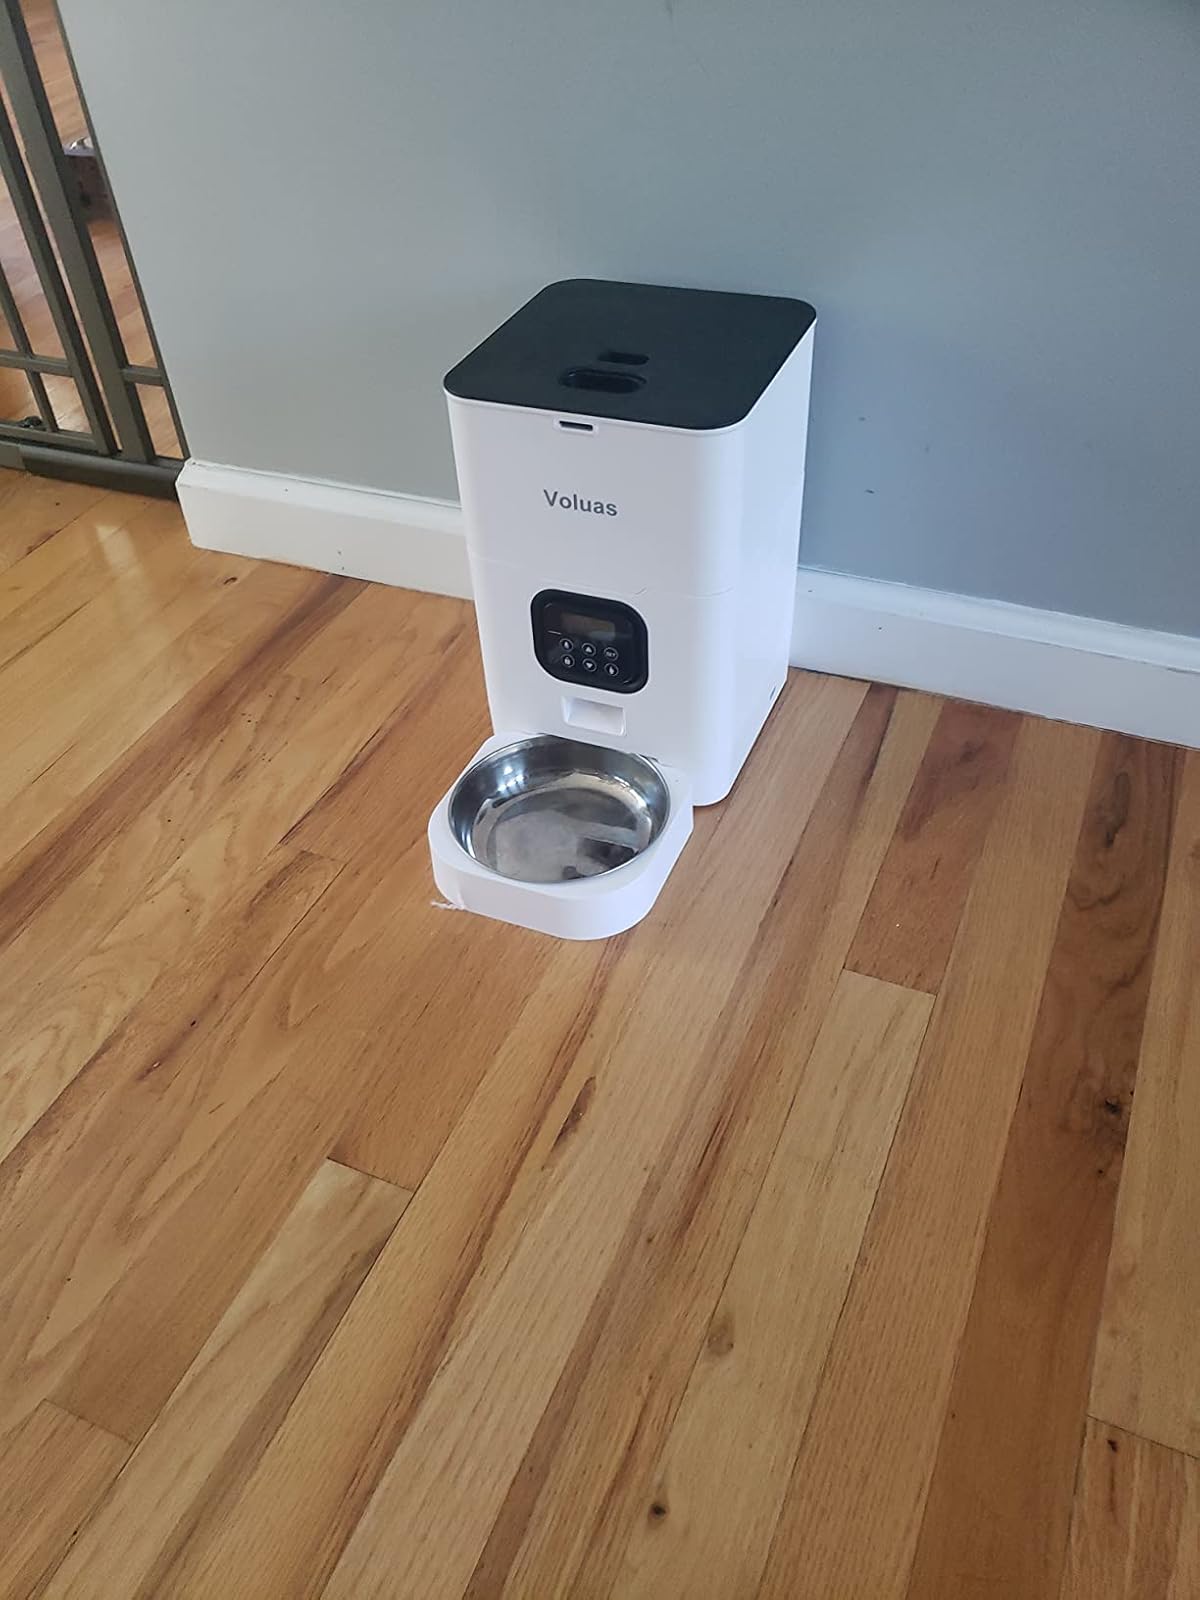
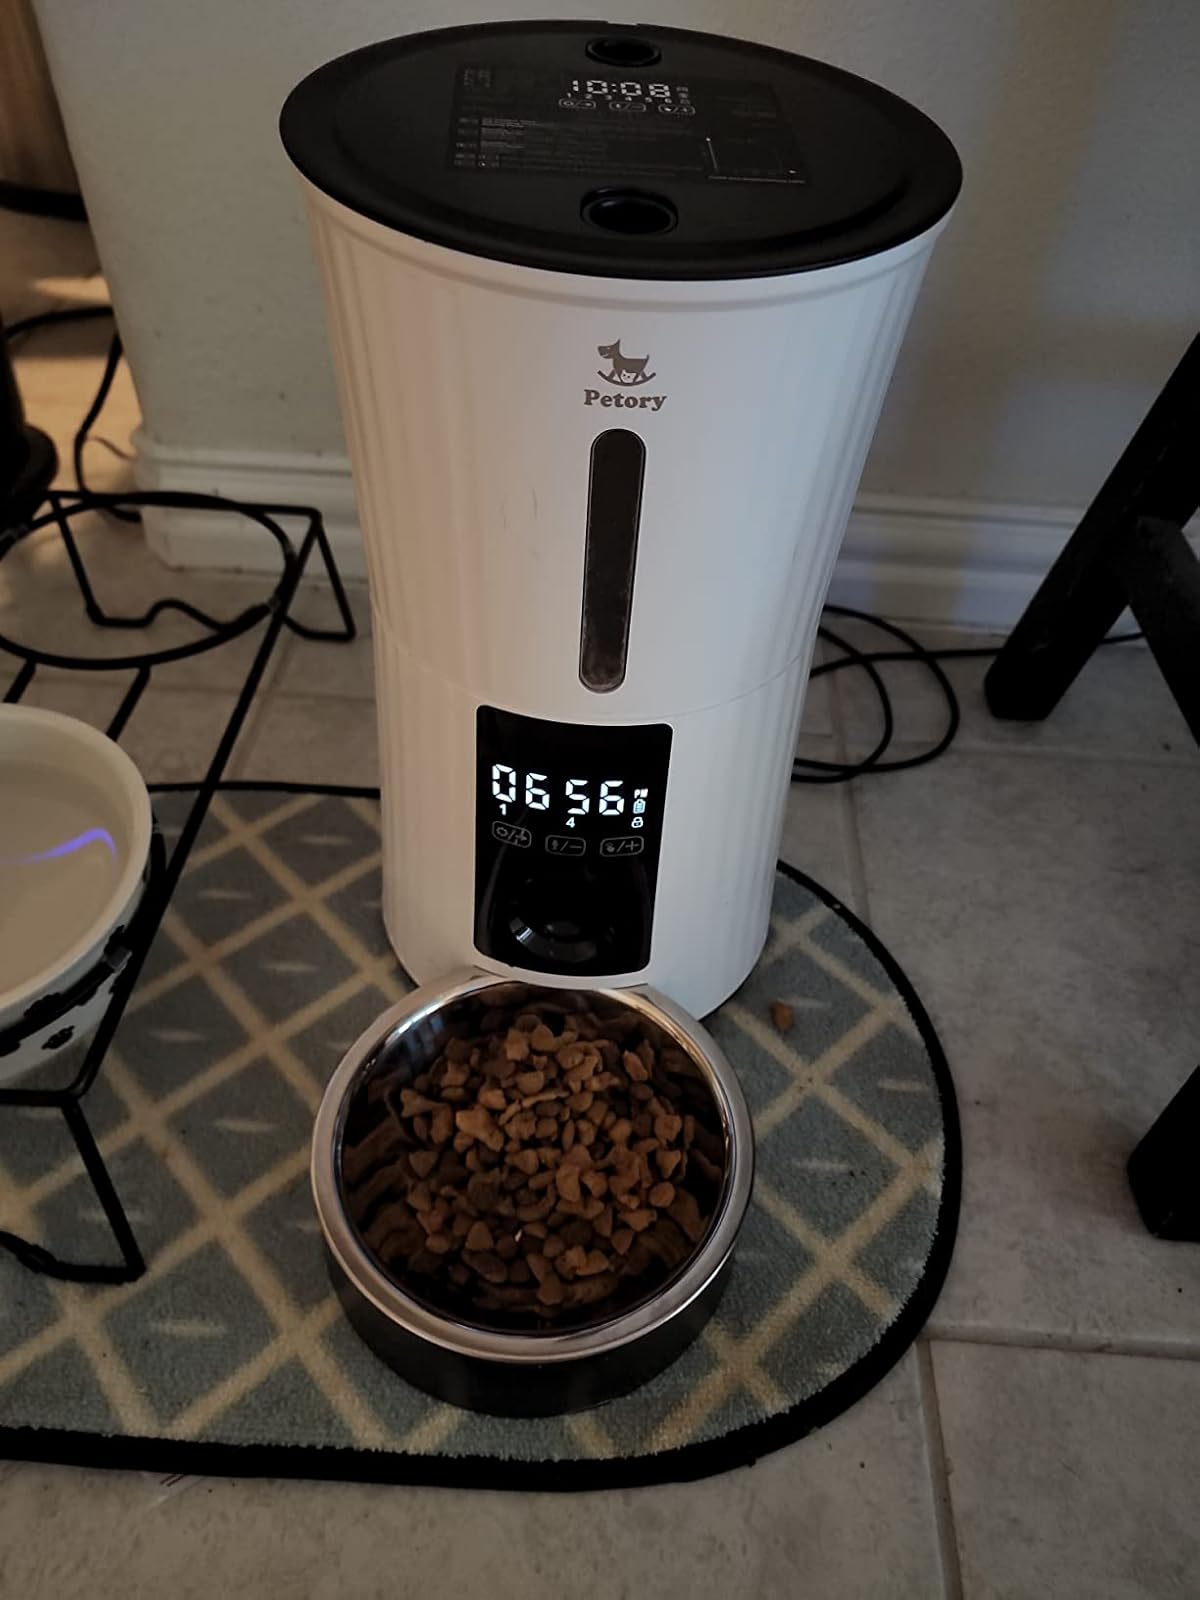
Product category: items_feeder
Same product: no